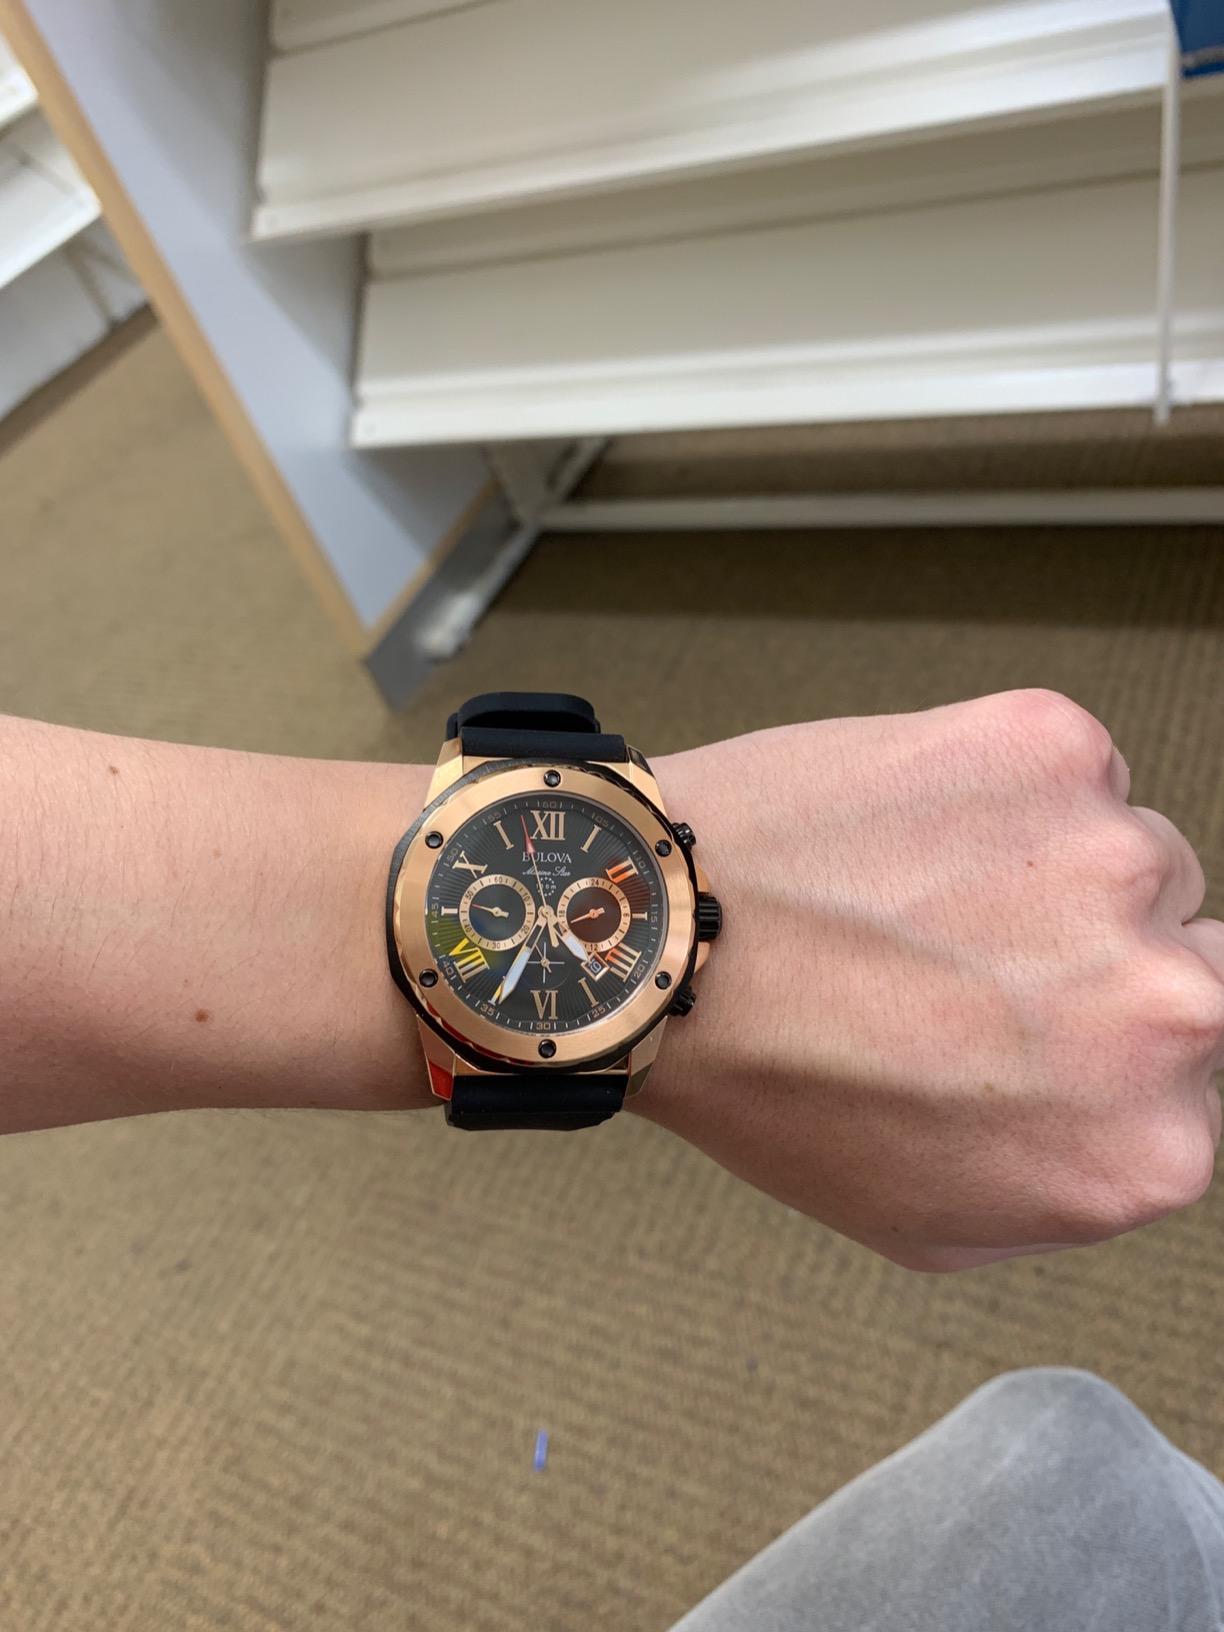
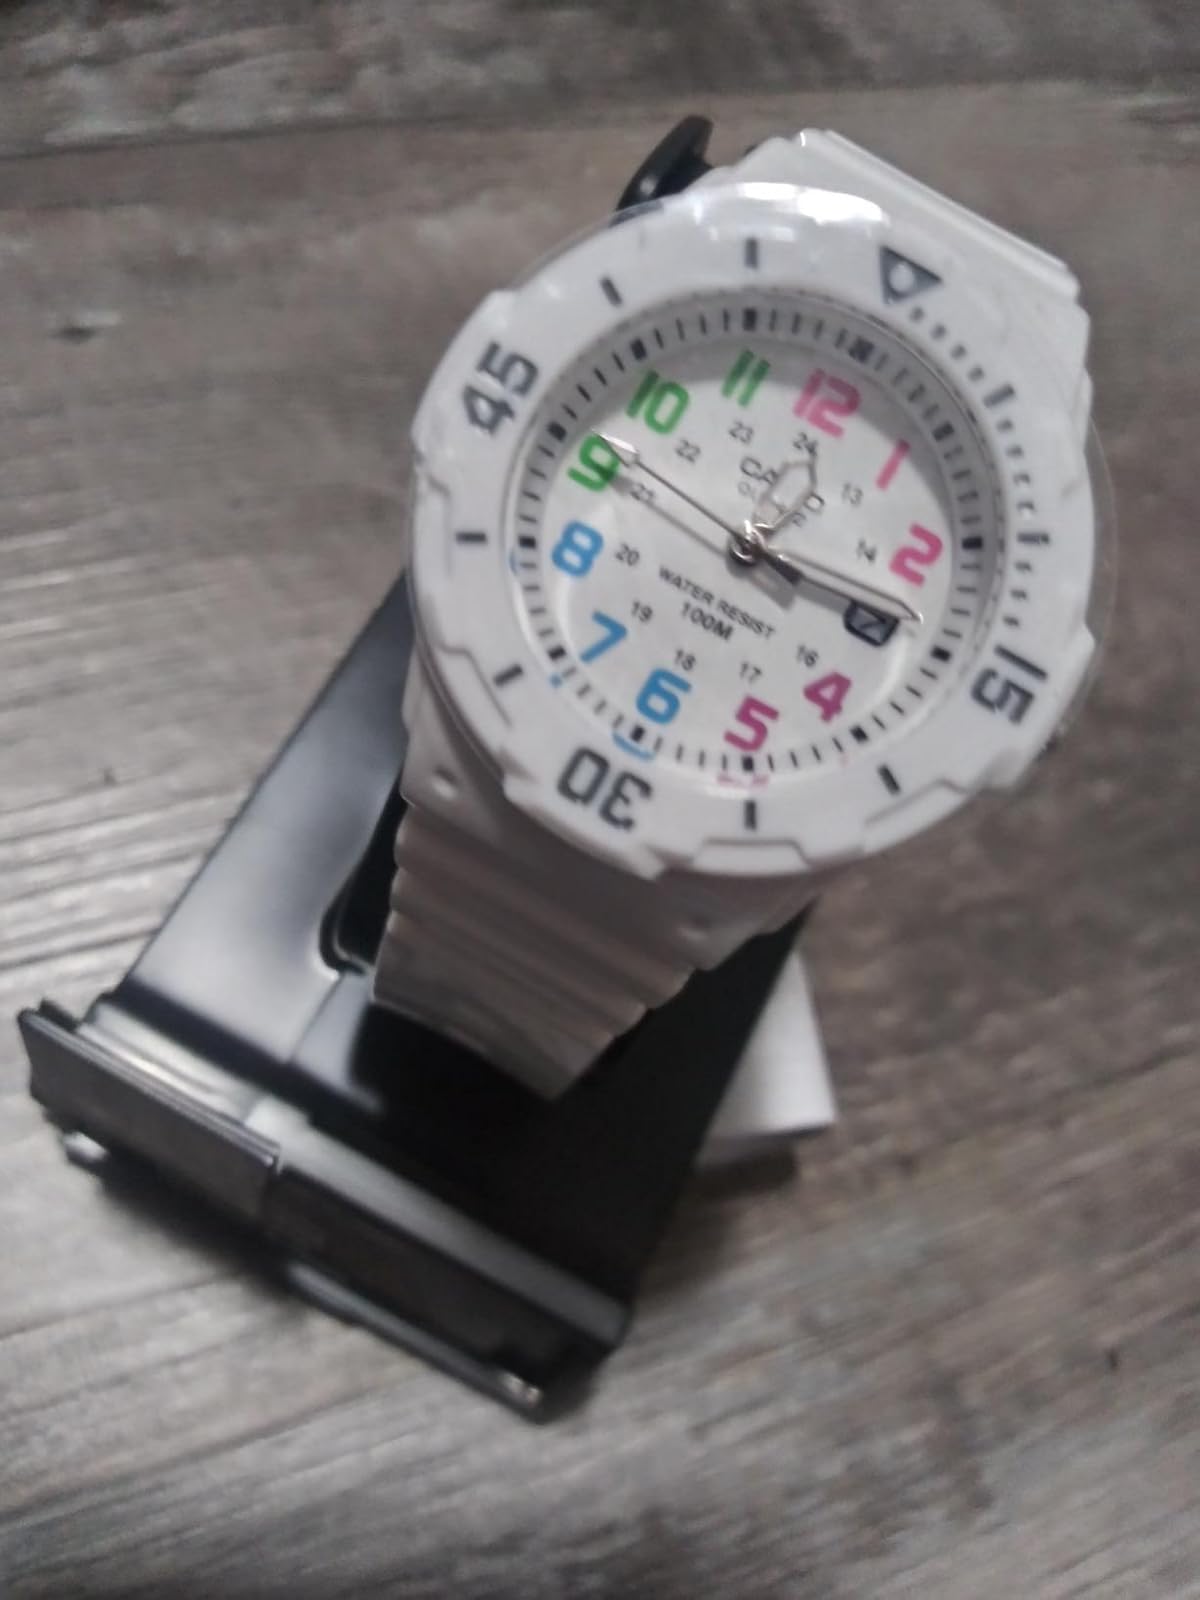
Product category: accessories_watch
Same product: no